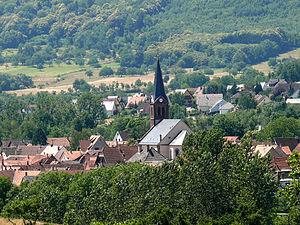
Otterswiller est une commune française située dans le département du Bas-Rhin, en région Grand Est.